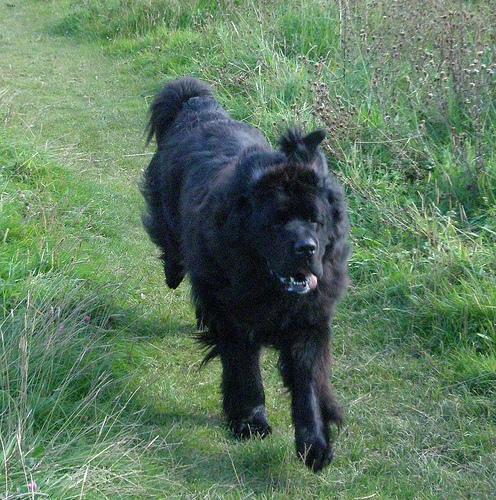
newfoundland